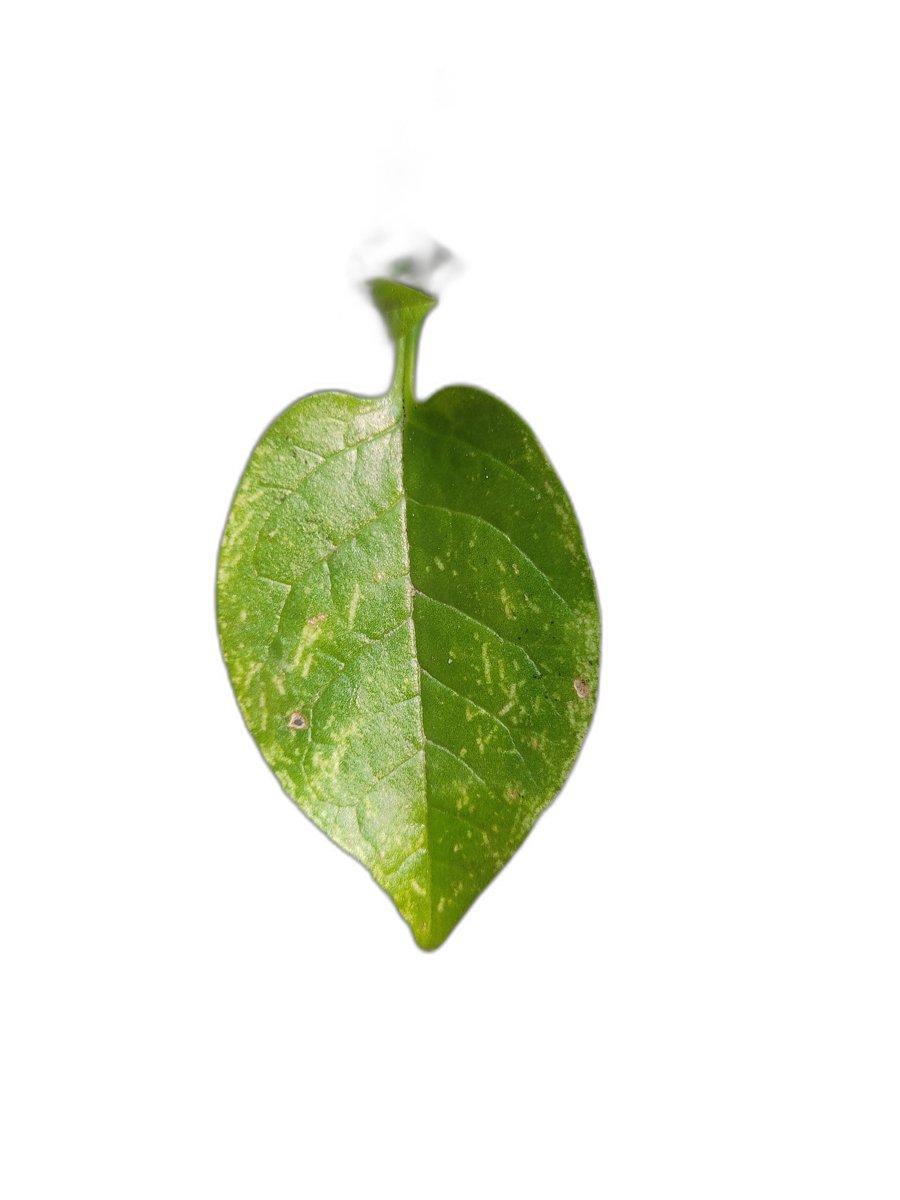
Label: Downy-Mildew